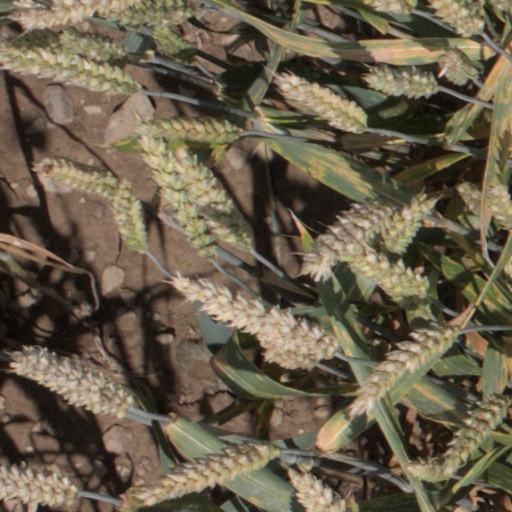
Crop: wheat